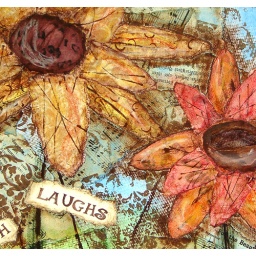
close up of my earth laughs in flowers torn paper collage